Pepi I Meryre

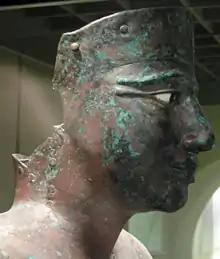
Lifesize copper statue of Pepi I, Cairo Museum

The length of Pepi I's reign remains somewhat uncertain, although as of 2021, the consensus is that he ruled over Egypt for over 40 years, possibly 49 or 50 years and possibly longer.